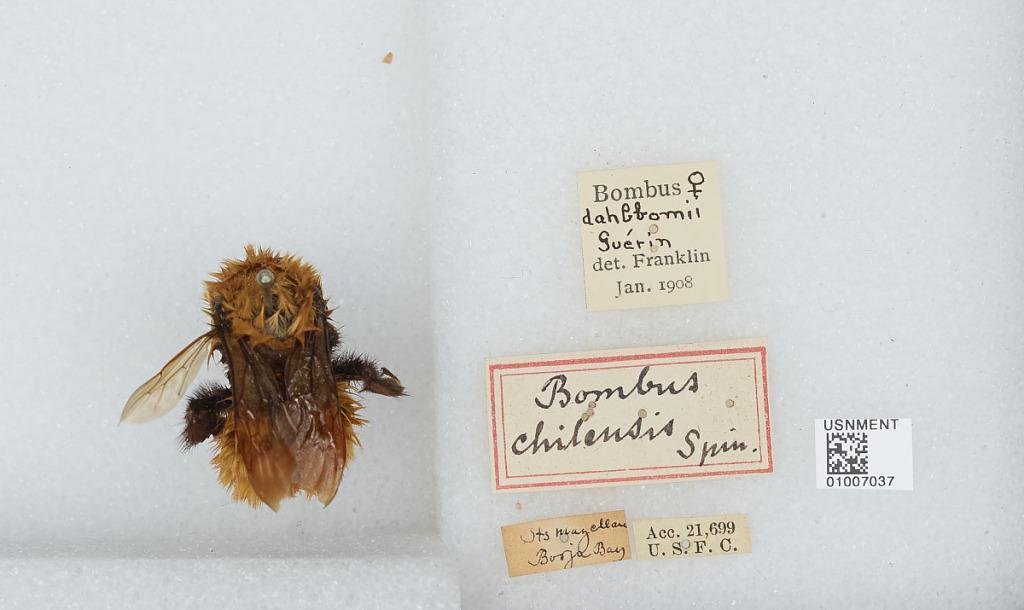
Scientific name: Bombus (Fervidobombus) dahlbomii Guérin
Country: Argentina
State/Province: Tierra del Fuego
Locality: Borja Bay, Strait of Magellan
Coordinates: -54.9682, -65.6815
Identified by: Franklin